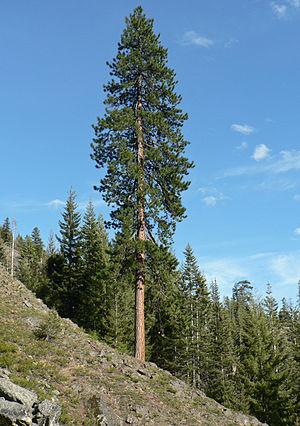
La chaîne des Cascades est une chaîne de montagnes s'étendant face à la côte ouest de l'Amérique du Nord, entre les États de Californie, de l'Oregon et de Washington aux États-Unis et la province de Colombie-Britannique au Canada. Elle comprend une partie de l'arc volcanique des Cascades dont les volcans mont Rainier, qui constitue le point culminant de la chaîne du haut de ses 4 392 mètres d'altitude dominant la métropole de Seattle, et mont Saint Helens qui a subi une éruption en 1980. Cet arc volcanique, toujours actif, commence sa formation il y a 36 millions d'années à la suite de la subduction de la plaque Juan de Fuca sous la plaque nord-américaine. Les risques liés au volcanisme demeurent importants.
Le pin ponderosa, aussi appelé « pin jaune » ou « pin à bois lourd », est une espèce d'arbres de la famille des Pinacées.